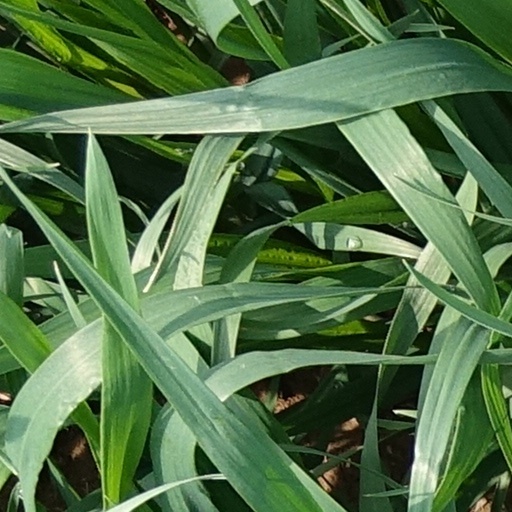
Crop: wheat